Barghat

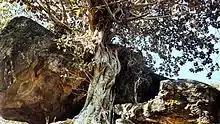

As of the 2001 India census, Barghat had a population of 20,000, with males constituting 51% and females 49%. Barghat has an average literacy rate of 73%, higher than the national average of 59.5%; with 56% of the males and 44% of females literate. 13% of the population is under 6 years of age.